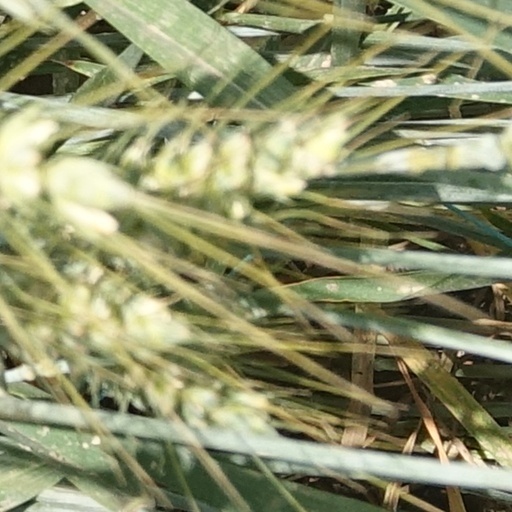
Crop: wheat